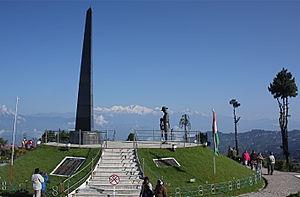
Darjeeling est une ville de l'État indien du Bengale-Occidental et le centre d'une région portant ce même nom, située dans les contreforts de l'Himalaya, évoluant entre 2 000 et 3 000 mètres d'altitude au-dessus du niveau de la mer. Darjeeling est le chef-lieu du district de même nom. Son nom vient de « Dordjé Ling » qui signifie le « Jardin du Foudre-diamant », nom d'un monastère.